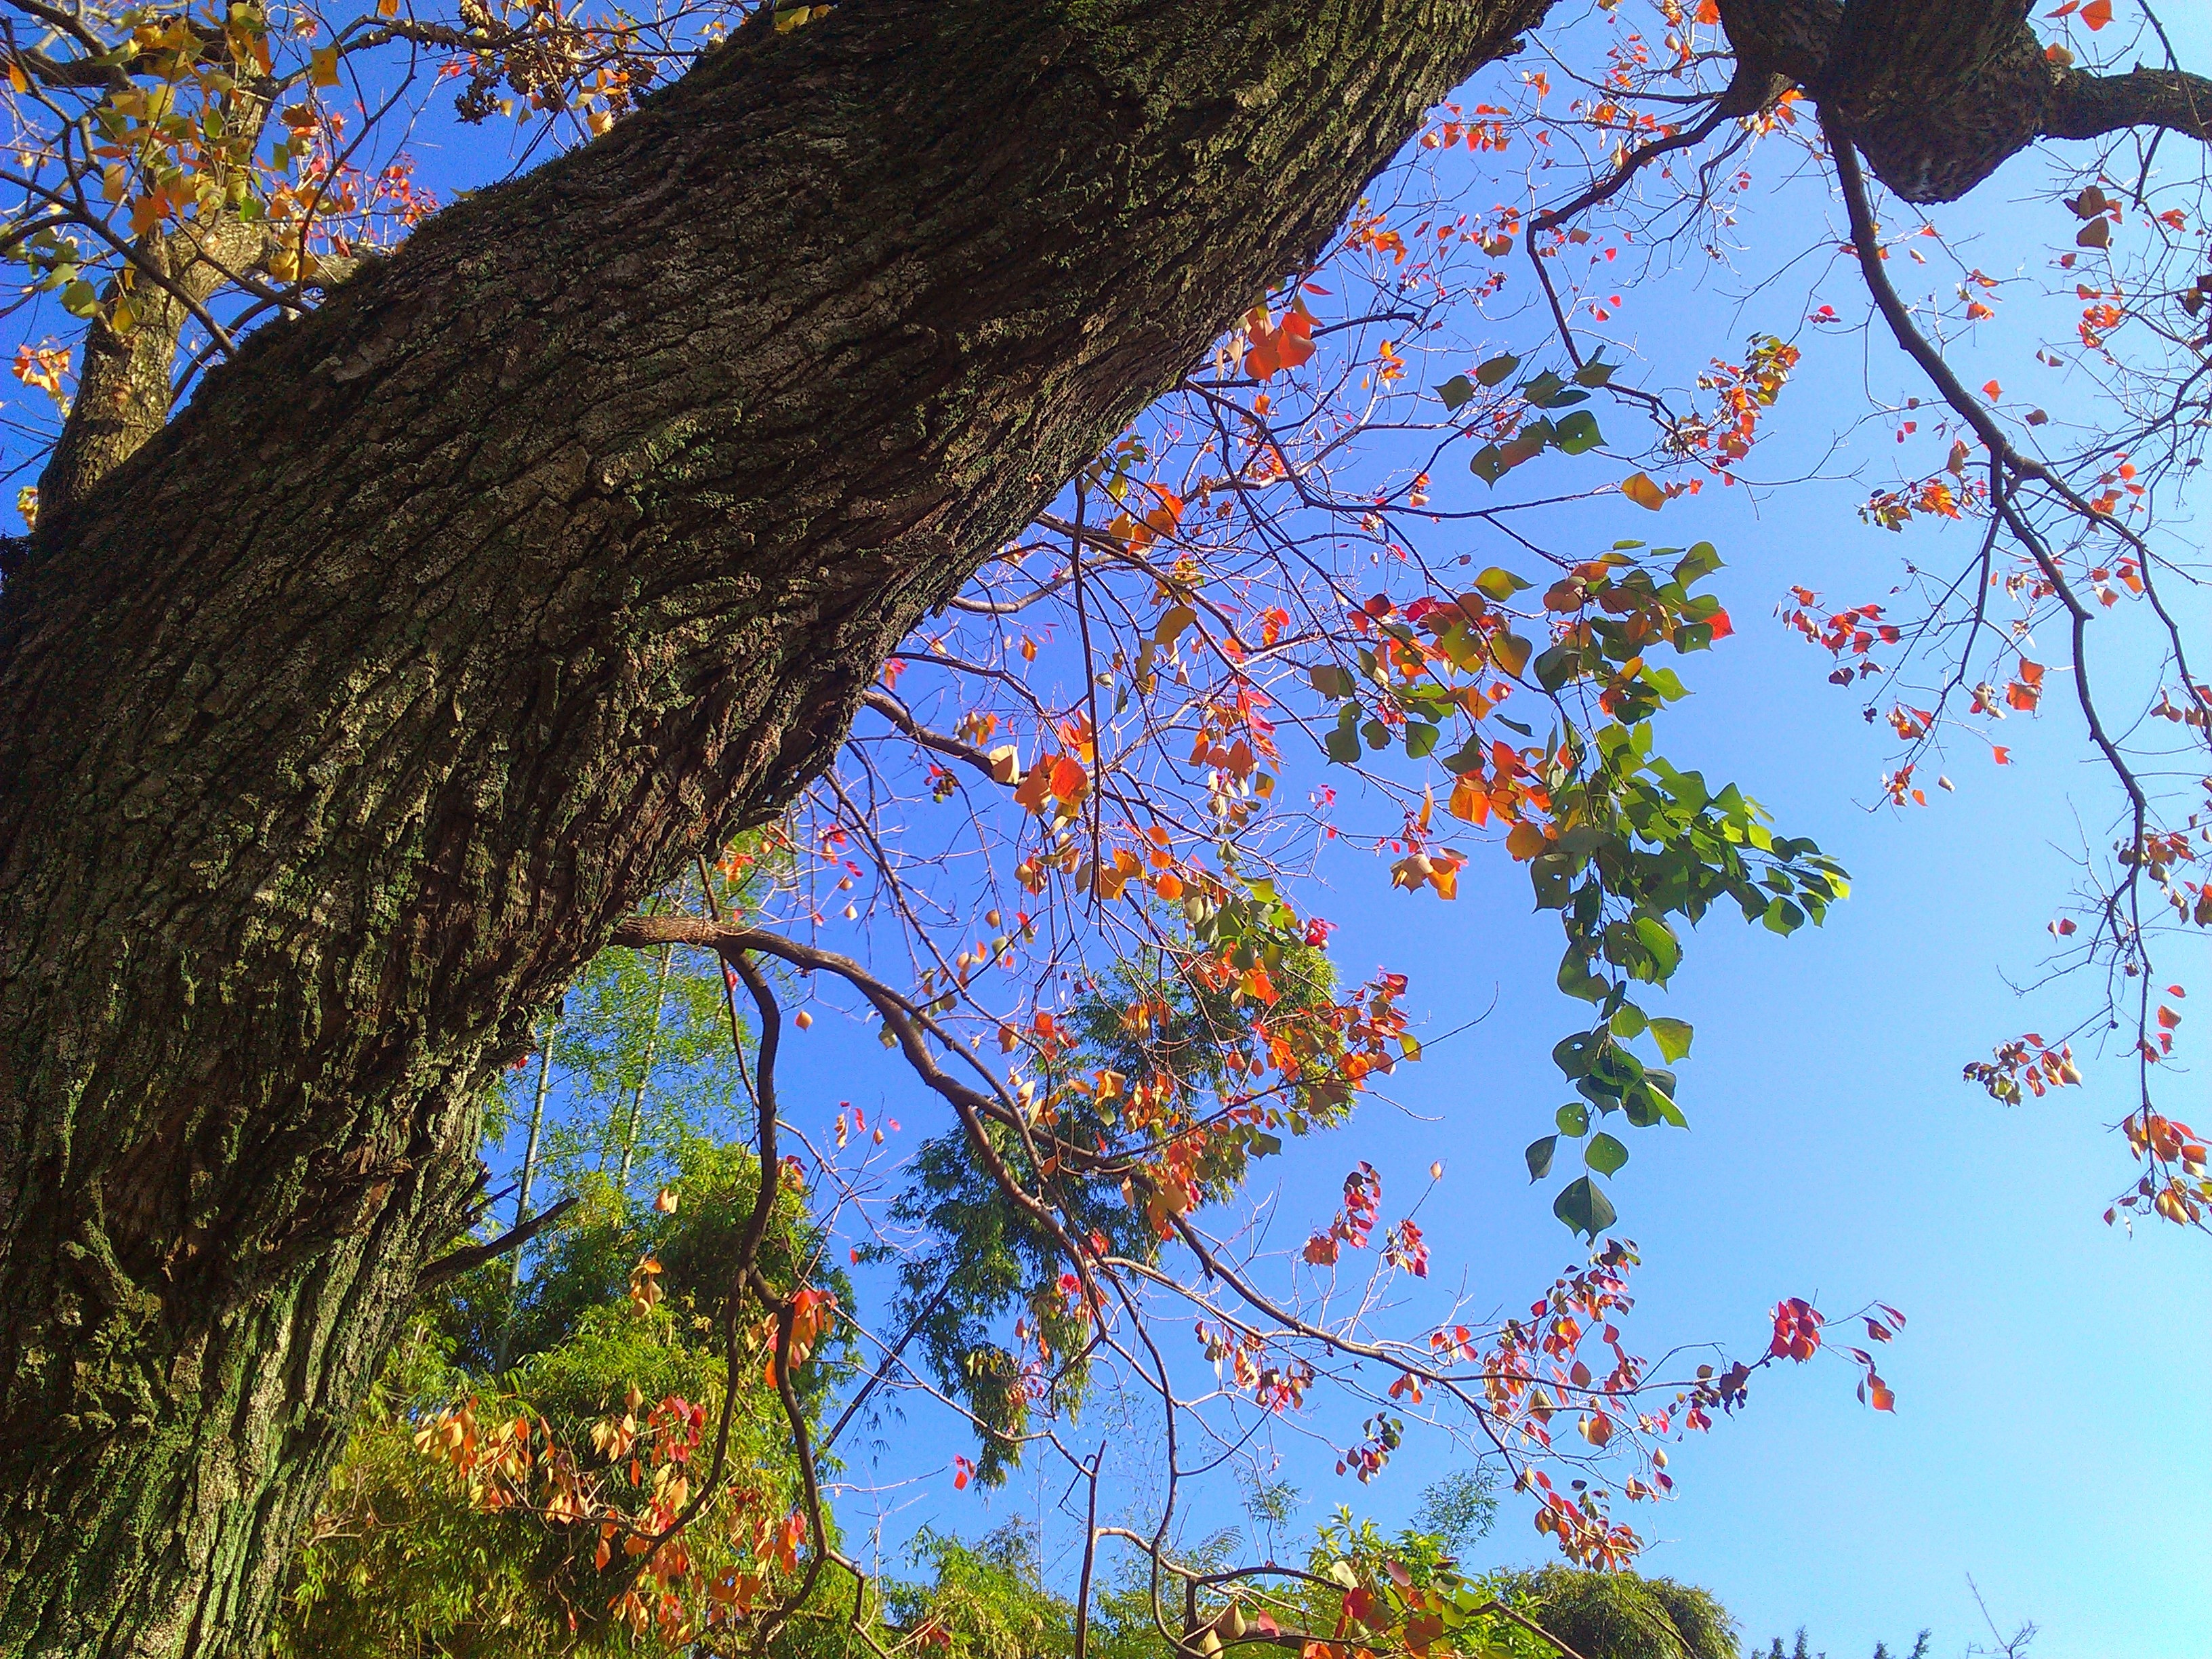
tree, nature, branch, plant, leaf, flower, autumn, flora, season, deciduous, woodland, ecosystem, woody plant